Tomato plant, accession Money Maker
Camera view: tilt-top (135 deg); turntable rotation: 330 degrees
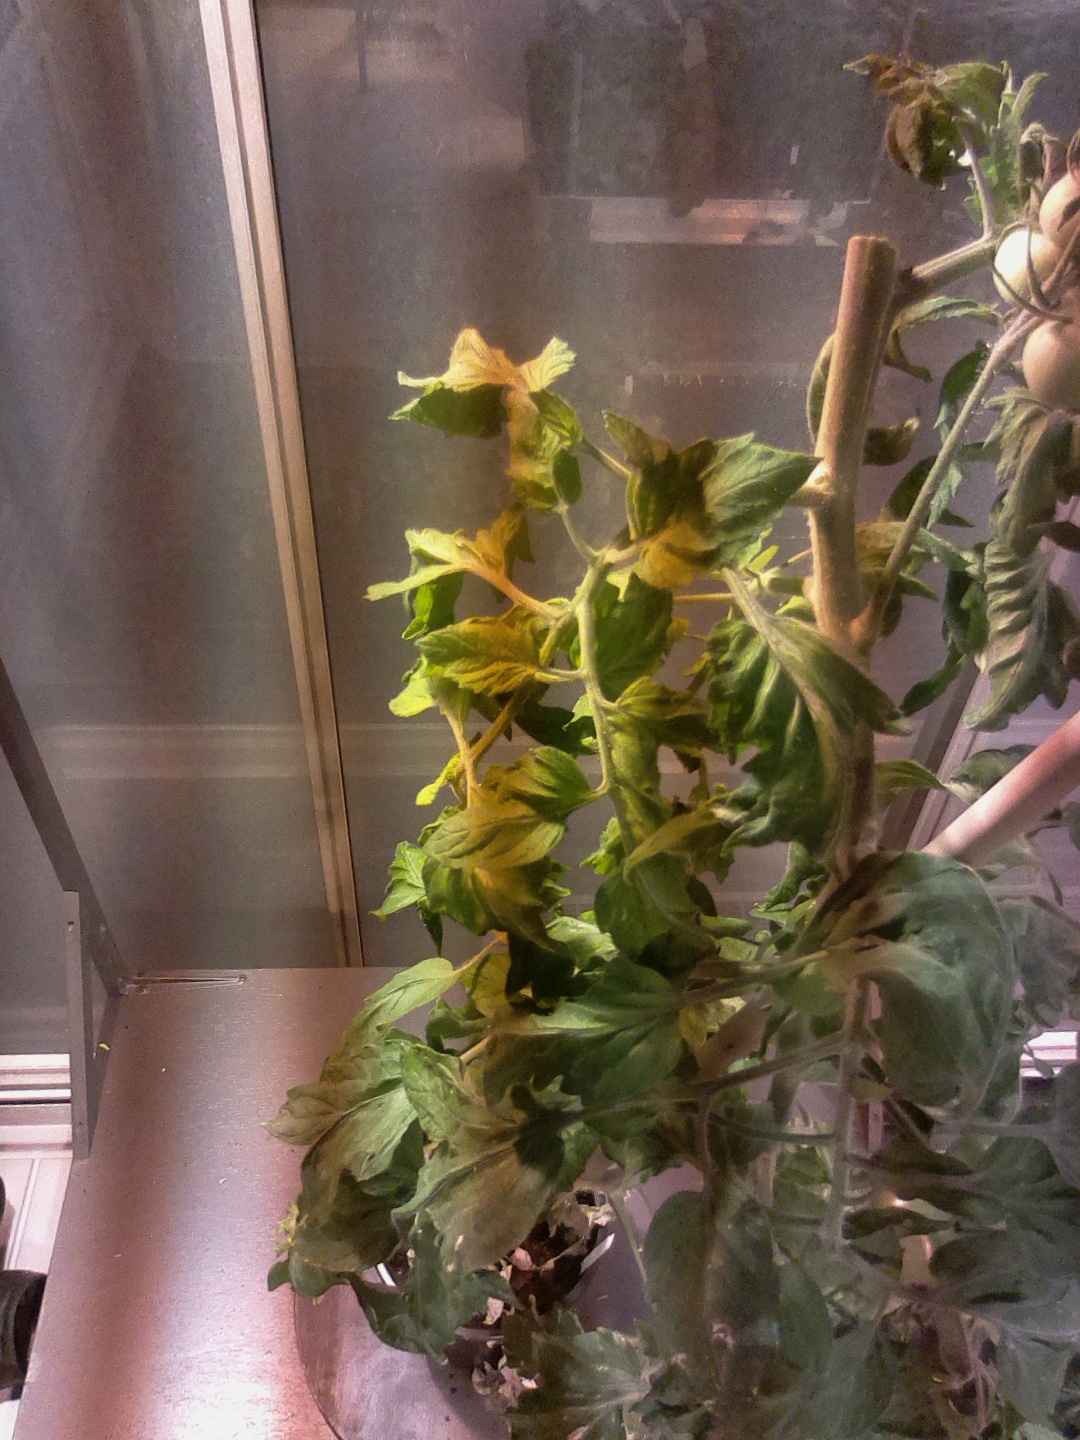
BBCH growth stage 74: 40%-50% of final fruit size